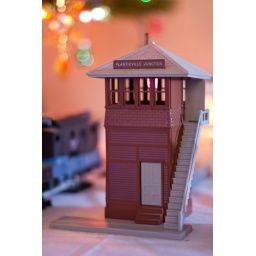
One of the few Plasticville houses that my dad still has to put up under the Christmas tree